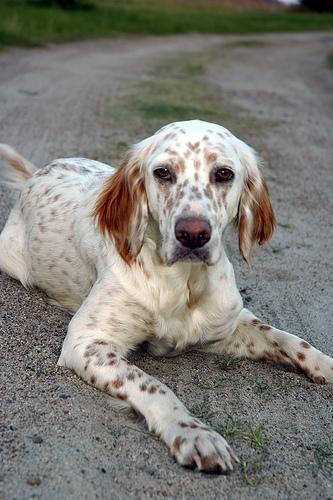
english setter